Tea culture

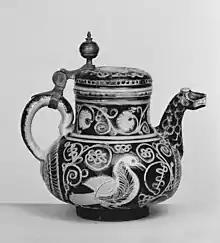
A German teapot with a hinged lid, 18th century

In the Sahel region on the southern fringe of the Sahara (such as in Mali, Niger, and Algeria), green gunpowder tea is prepared with little water and large amounts of sugar. By pouring the tea into the glasses and back, foam builds on the tea. Sahelian tea is a social occasion and has three infusions: the first is very bitter ("bitter as death"), the second is in between ("flavorful as life"), and the last is rather sweet ("sweet as love"), which are taken over several hours. Drinking tea is a social activity that is accompanied by conversation and storytelling.